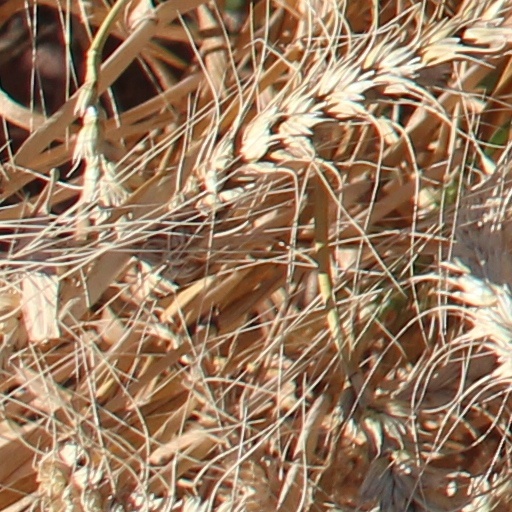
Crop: wheat